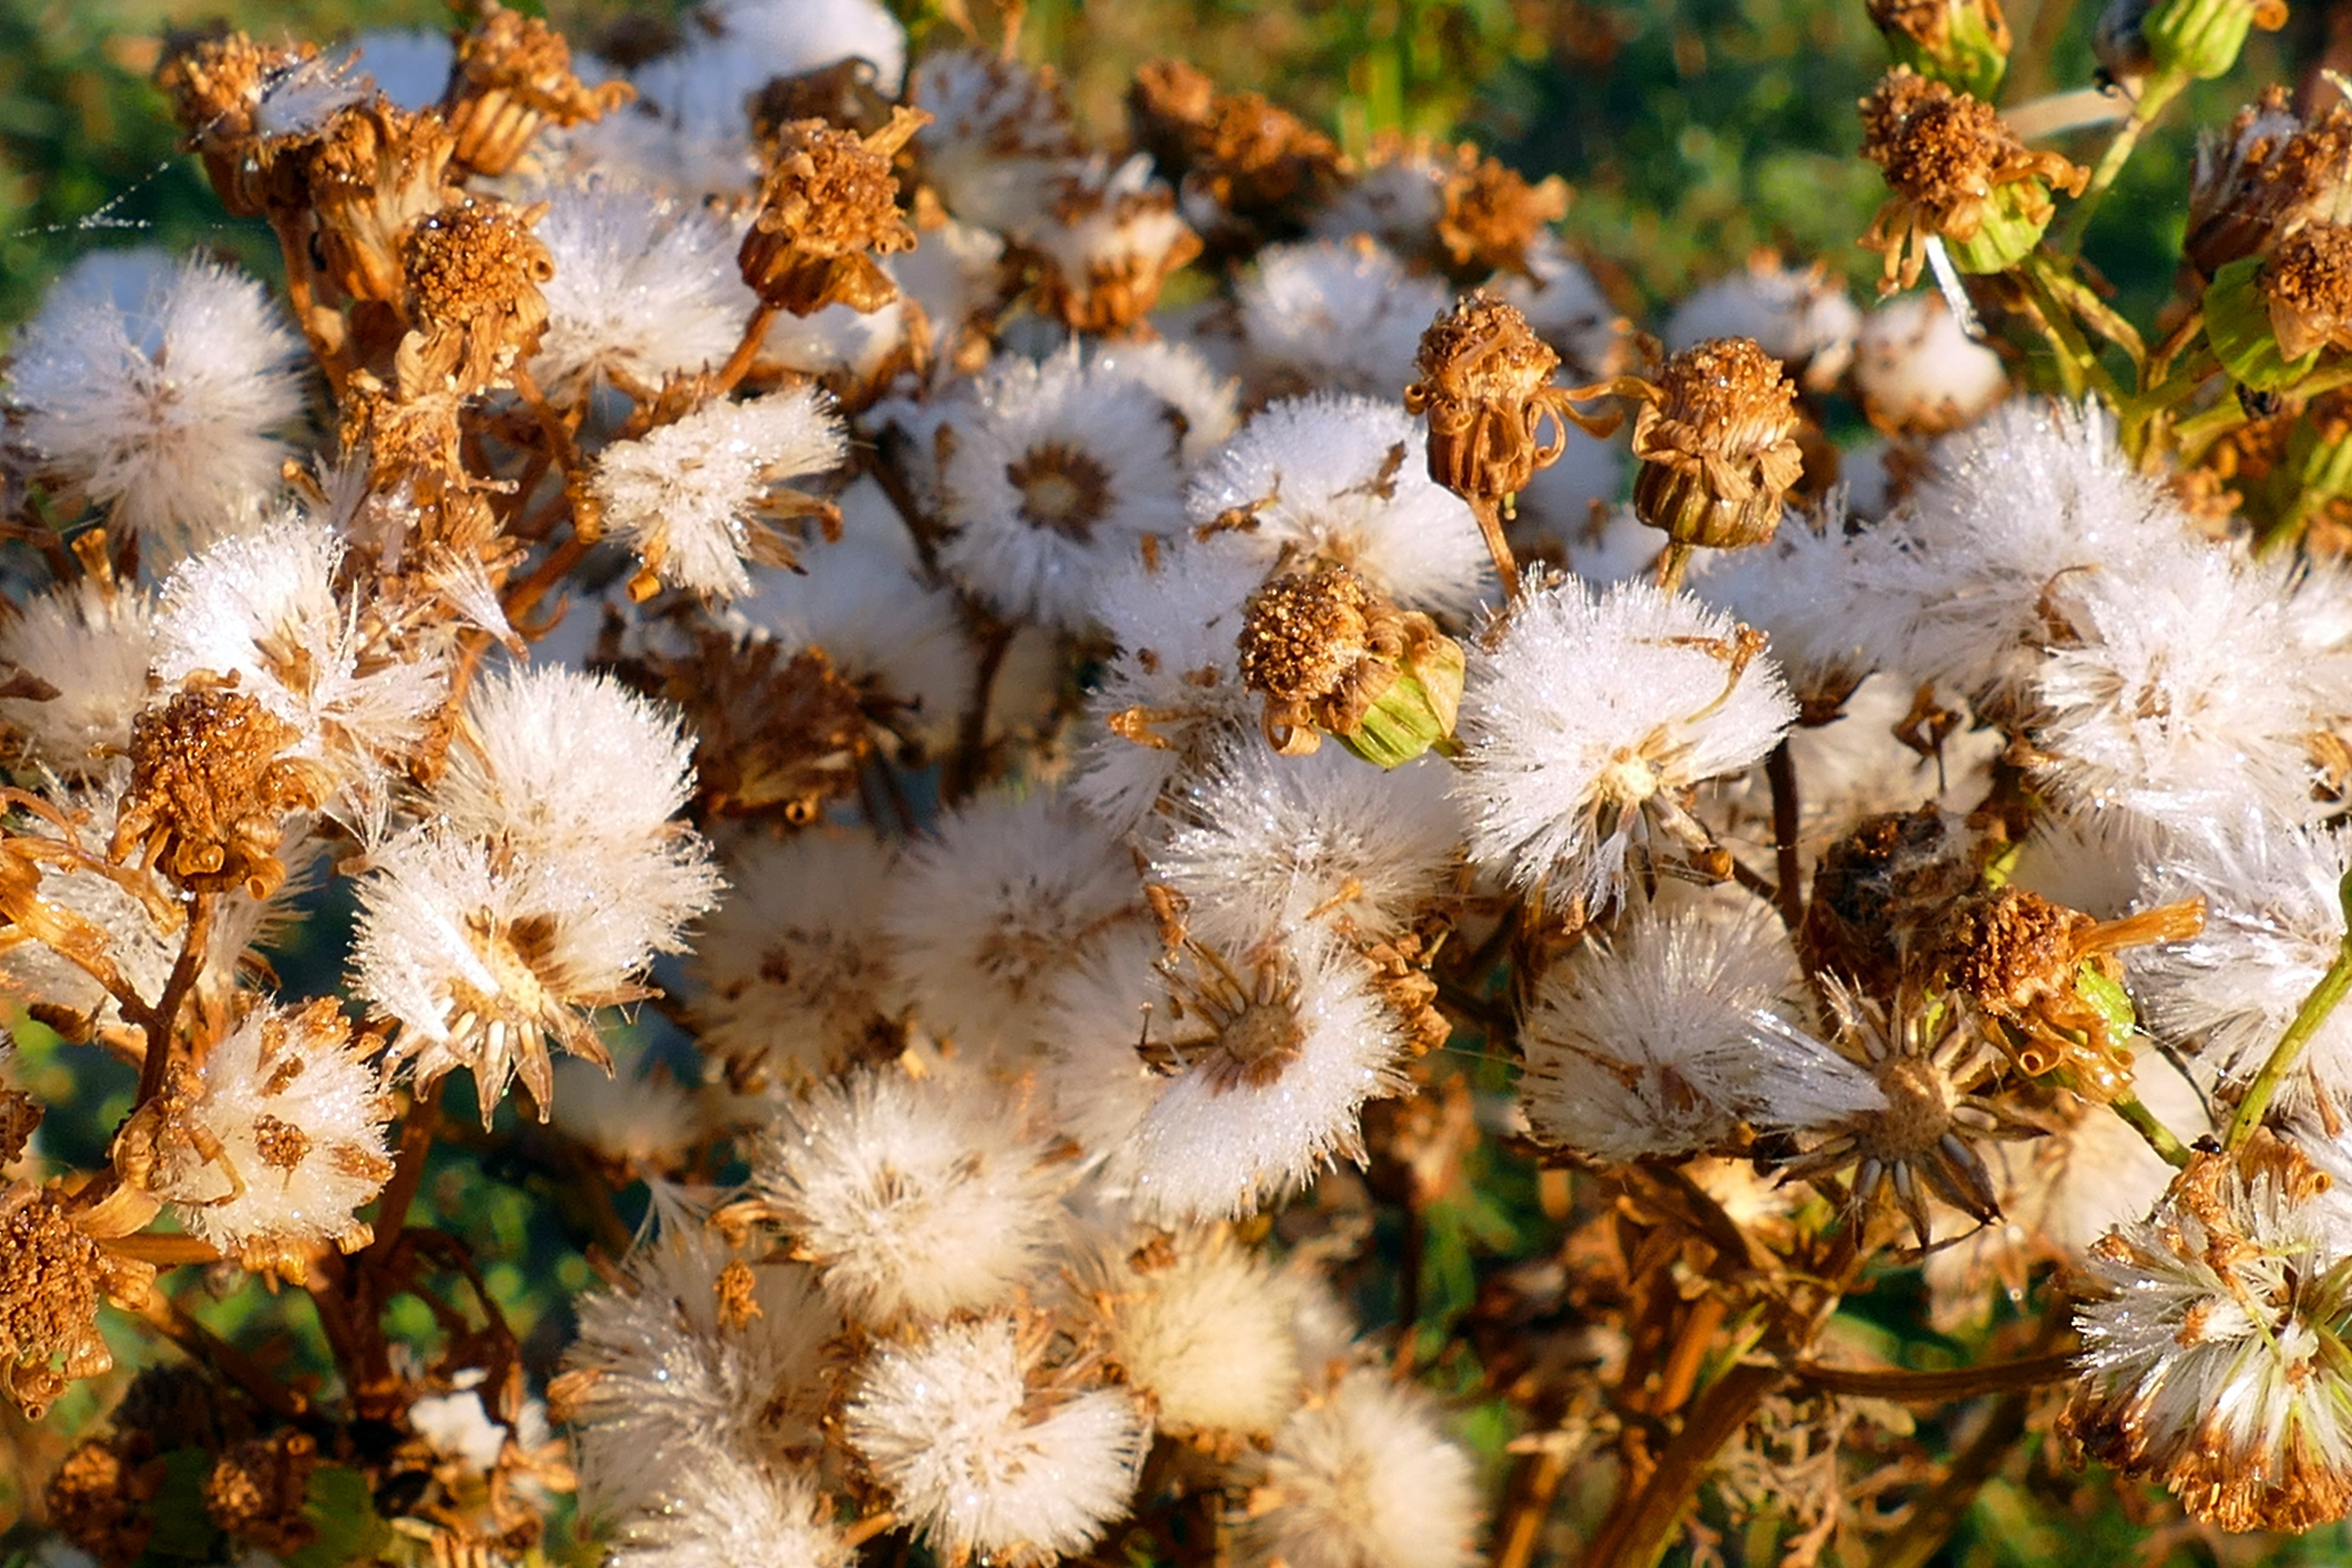
landscape, tree, nature, outdoor, branch, blossom, light, growth, plant, sunshine, meadow, warm, countryside, sunlight, morning, leaf, flower, frost, wild, environment, foliage, food, spring, green, produce, shine, natural, autumn, scenery, botany, blooming, environmental, yellow, garden, flora, season, botanical, plants, greenery, wildflower, flowers, close up, wild flowers, leaves, seeds, sunny, gold, gardening, shrub, rays, common, springtime, flowering, spring flower, macro photography, flowering plant, contre jour, leafage, leafness, woody plant, land plant, thorns spines and prickles